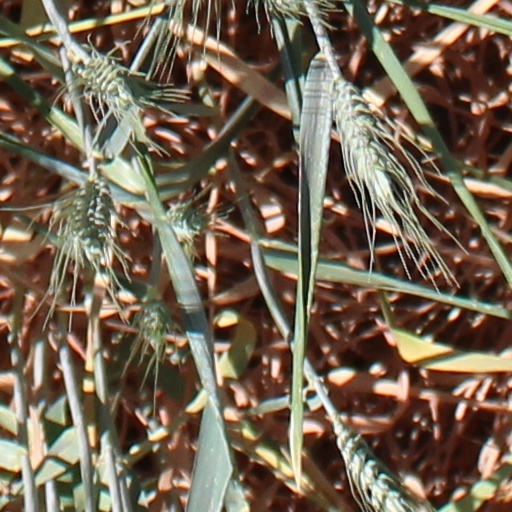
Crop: wheat